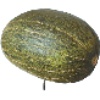
Label: melon_piel_de_sapo